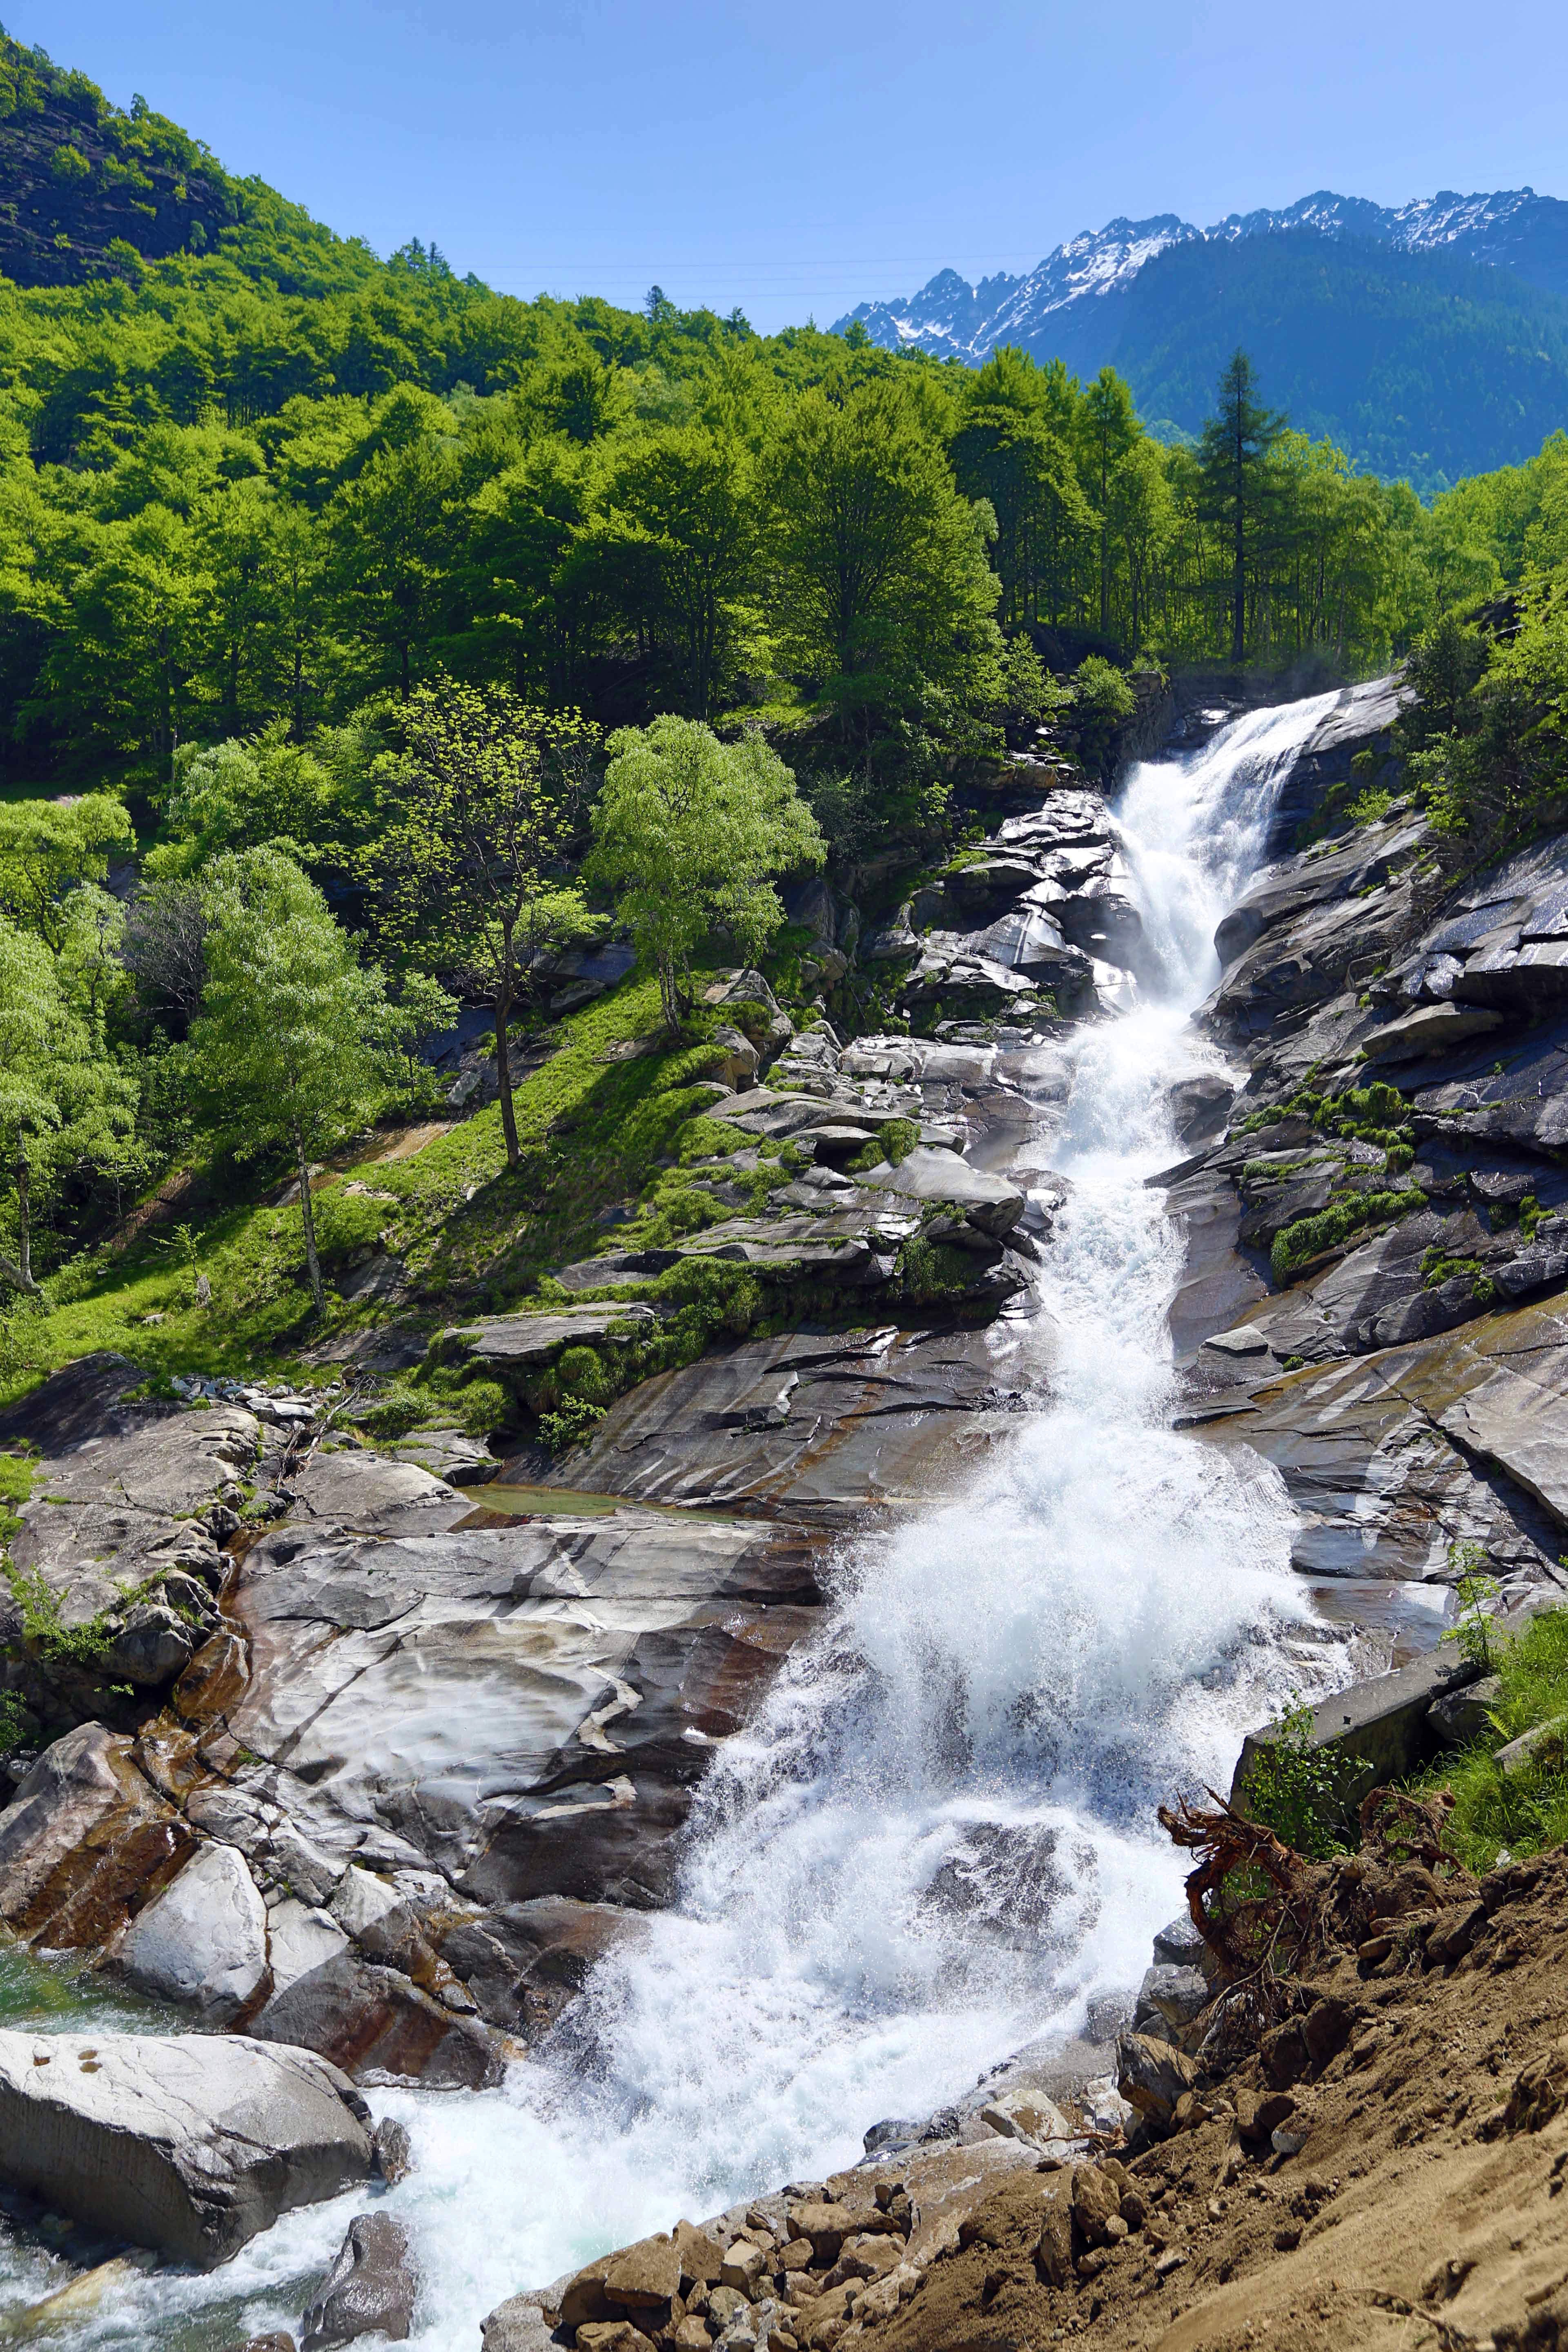
landscape, water, nature, forest, outdoor, rock, waterfall, wilderness, mountain, fall, river, valley, stream, green, flow, cascade, natural, rapid, national park, body of water, wasserfall, water feature, watercourse, landform